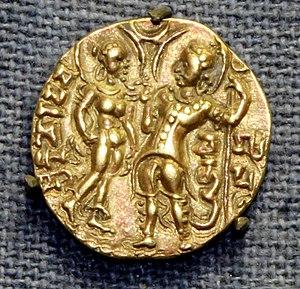
L'art Gupta est l'art de l'Empire Gupta, qui régnait sur la majeure partie du Nord de l'Inde, avec son apogée entre environ 300 et 480, survivant sous une forme très réduite jusqu'à 550. La période Gupta est généralement considérée comme la période classique et un âge d'or de l'art en Inde du Nord pour tous les principaux groupes religieux. Bien que la peinture soit évidemment répandue, les œuvres qui subsistent sont principalement des sculptures religieuses. La période a vu l'émergence des icônes divines de pierre sculptée dans l'art hindou, tandis que la production des figures de Bouddha et de Jain tirthankara a continué de croître, ces dernières souvent à très grande échelle. Le centre principal traditionnel de la sculpture était Mathura, qui a continué à prospérer, tandisque l'art du Gandhara, le centre de l'art gréco-bouddhiste juste au-delà de la frontière nord du territoire de Gupta, continuait d'exercer une influence. D'autres centres ont vu le jour au cours de la période, notamment à Sarnath. Mathura et Sarnath ont exporté la sculpture vers d'autres parties du nord de l'Inde.